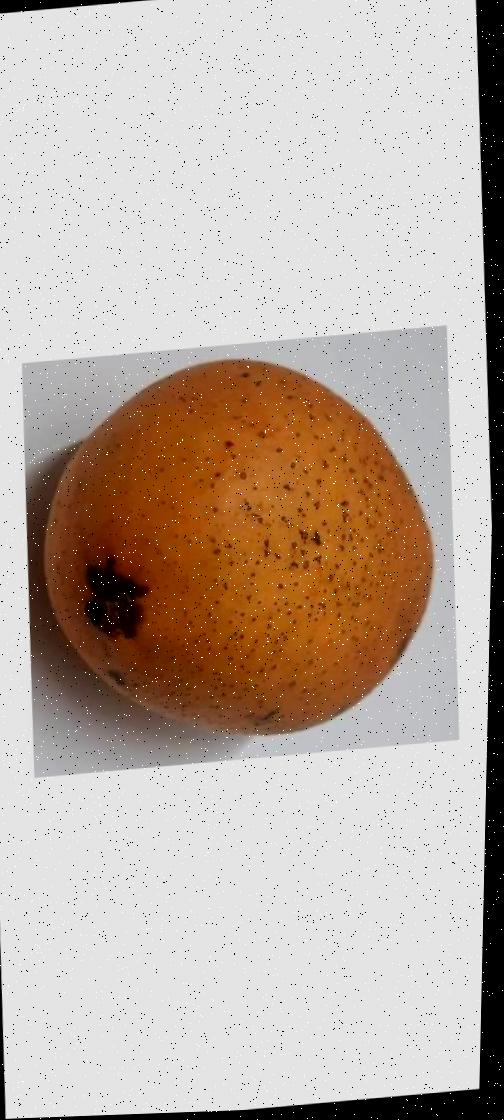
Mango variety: Ashshina Classic